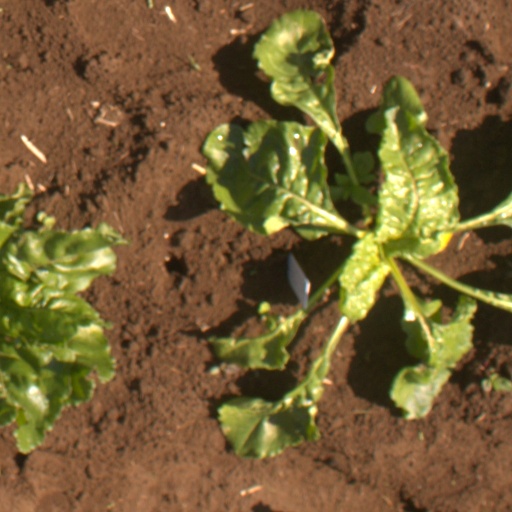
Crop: sugar beet